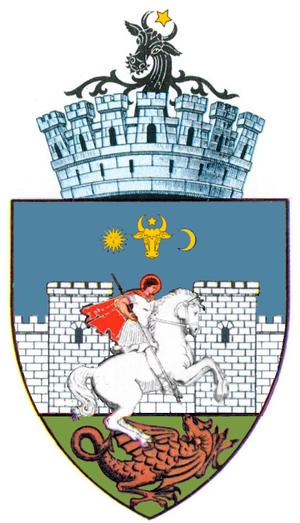
Suceava
Suceava er en by, administrativt center i Suceava distrikt i det nordlige Rumænien. Suceava har 116.404 indbyggere.